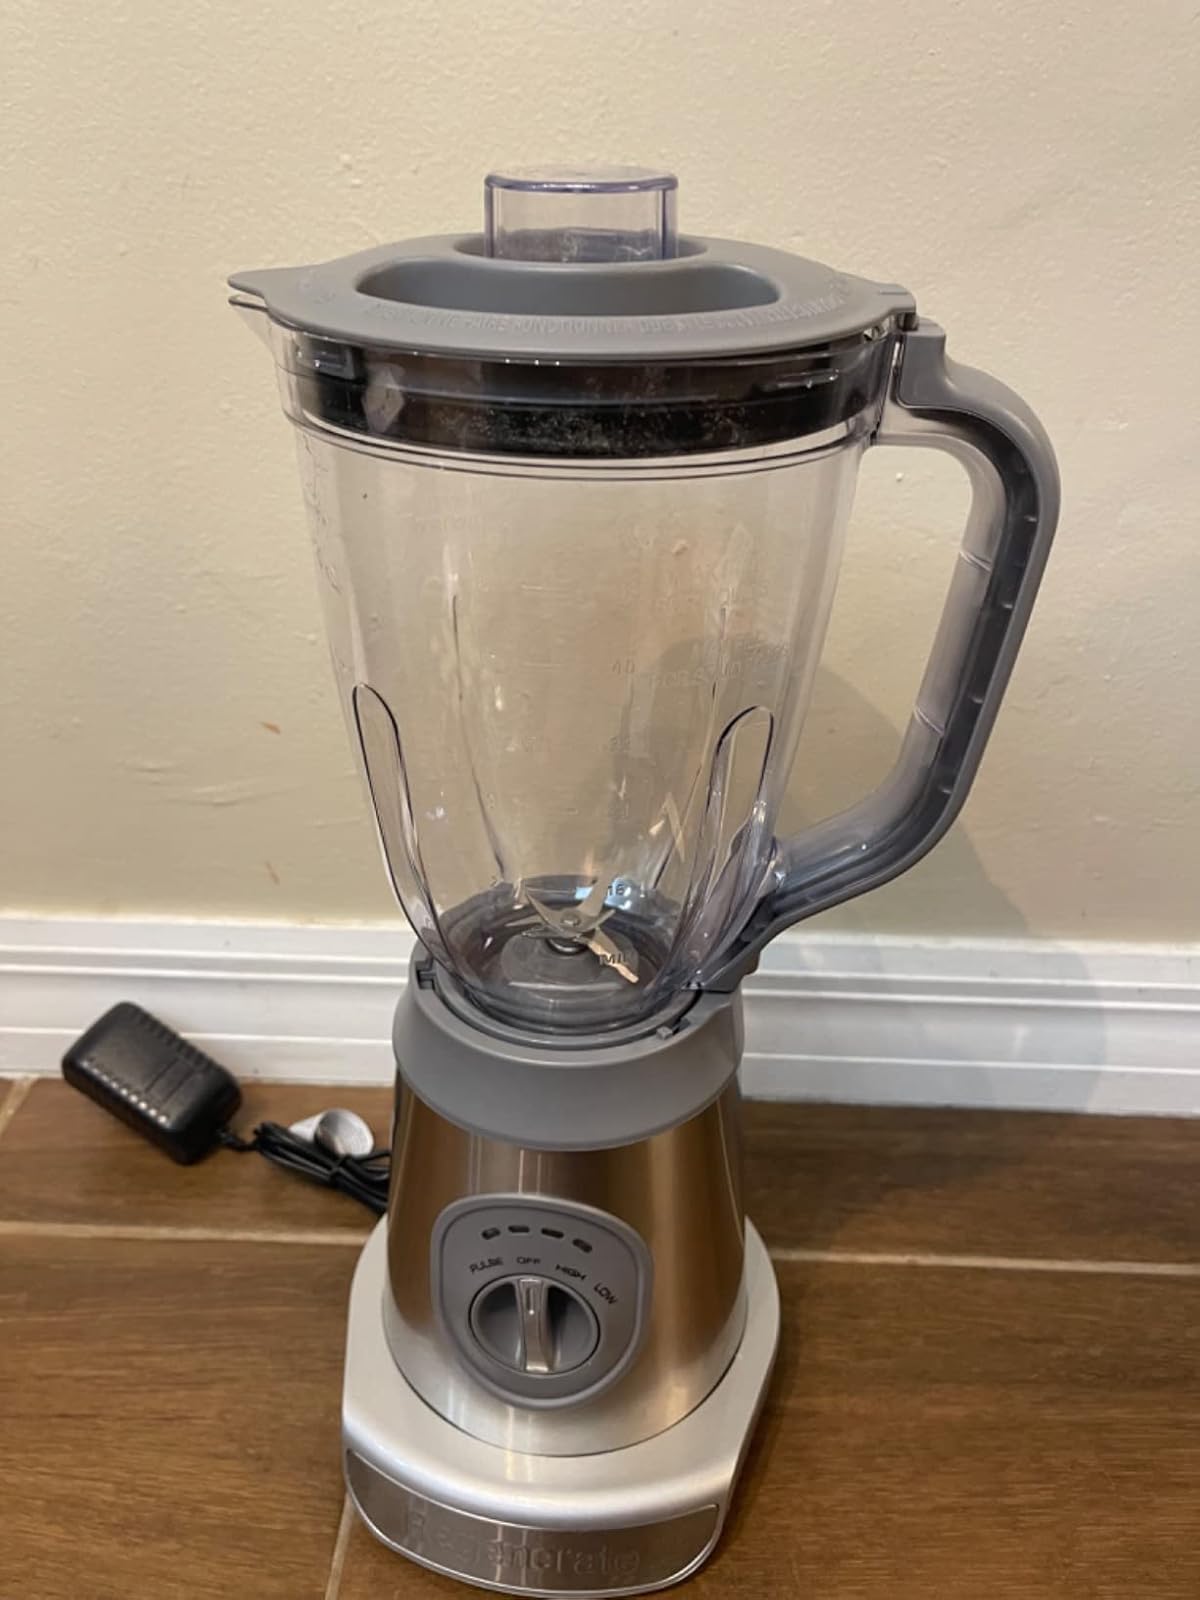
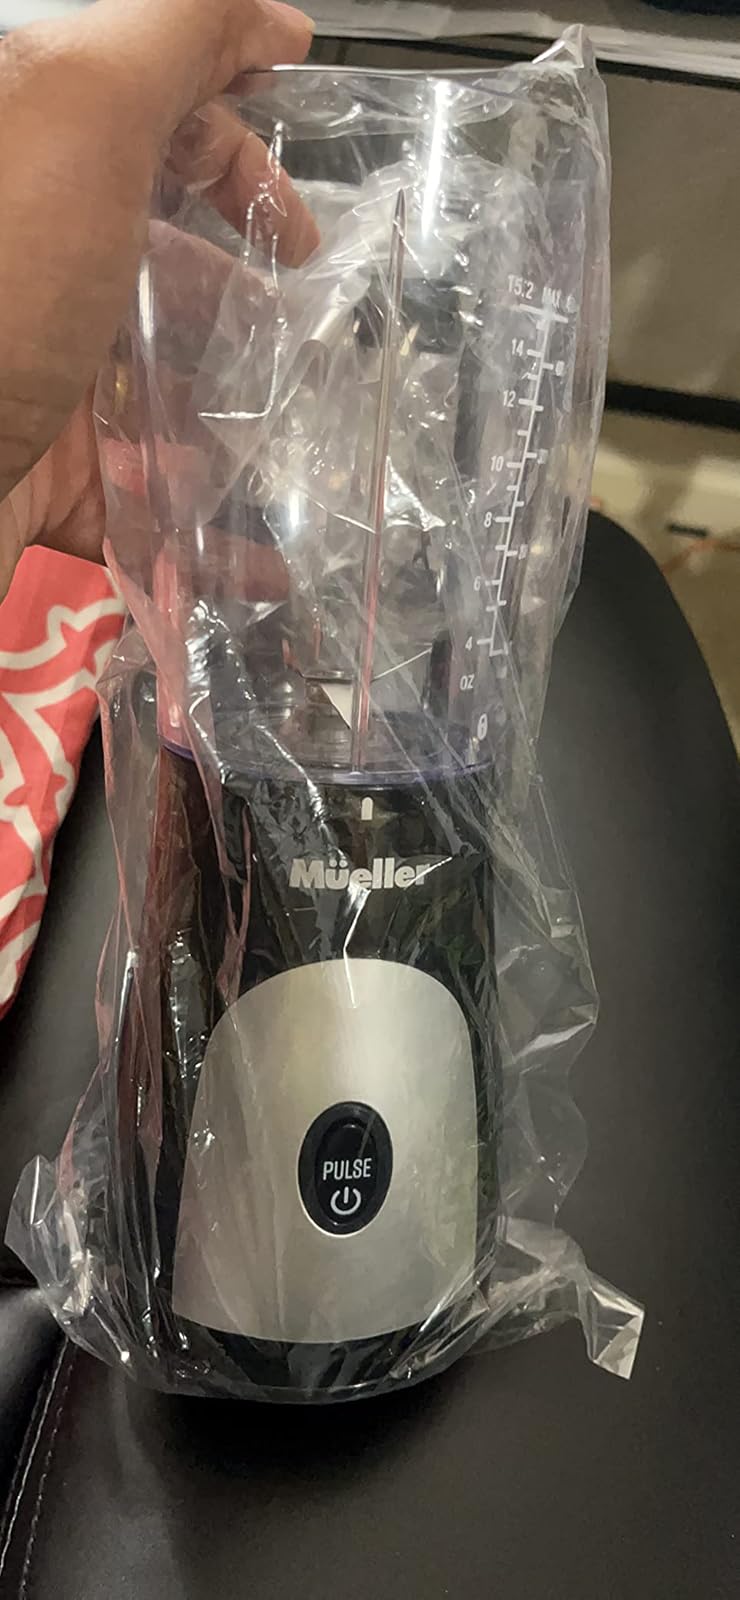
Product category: items_blender
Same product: no